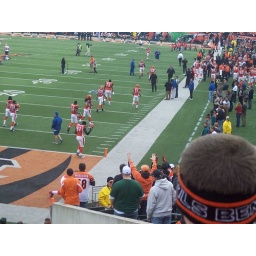
The Bengals walking on the field before the Bengals vs. Browns football game at Paul Brown Stadium in Cincinnati, Ohio